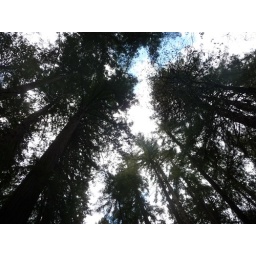
Some blue sky sneakin' in